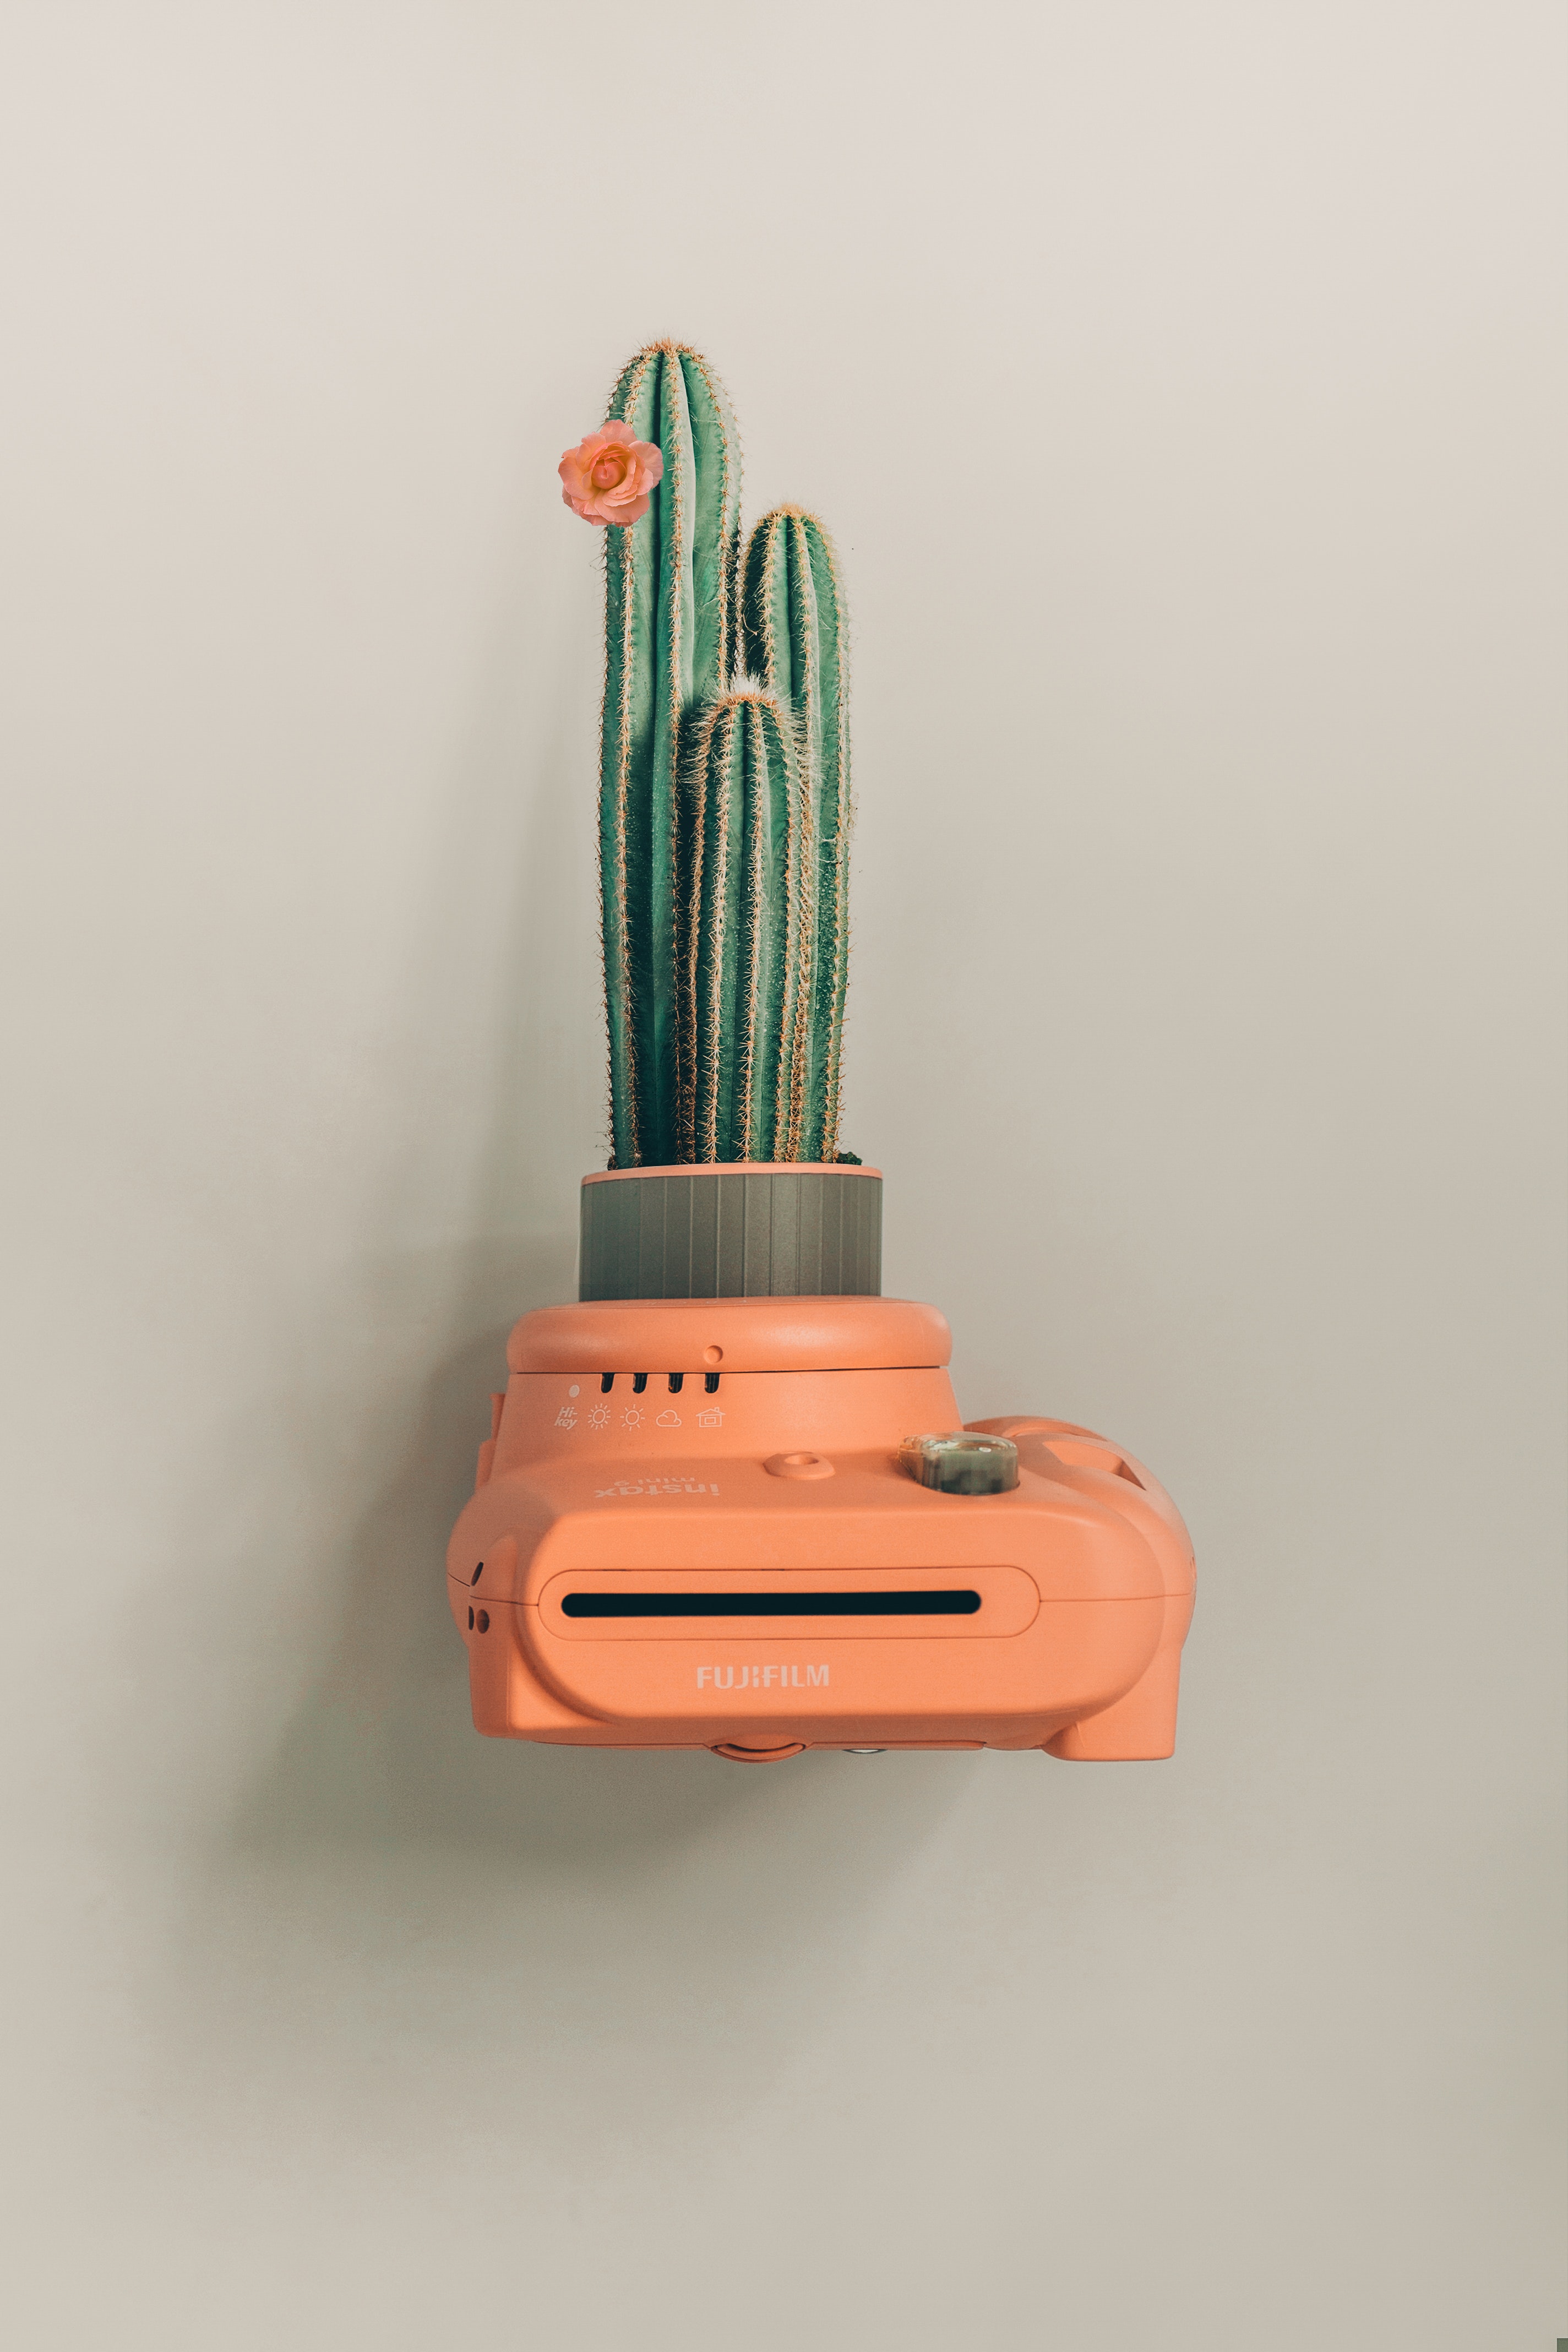
cactus, orange, plant, still life photography, saguaro